Mulgrave River

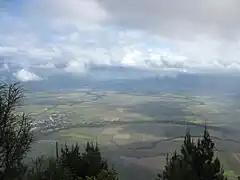
Catchment of the Mulgrave River southeast of

Sourced by runoff from the Bellenden Ker Range, the headwaters of the Mulgrave River rise as the east and west branches of the river below South Peak and west of , respectively. The two branches form their confluence within the Wooroonooran National Park and the Wet Tropics World Heritage Area. The Mulgrave River flows generally north towards Little Mulgrave, through the outskirts of , and continues through the Goldsborough Valley. From Gordonvale, the river flows east by south and then south, eventually emptying into the Coral Sea south at the southern extremity of the Yarrabah Hills range, where it meets the Russell River. The Trinity Inlet was once the river mouth of the Mulgrave River. Volcanic activity that resulted in the rise of Green Hill in the Mulgrave Valley blocked the river from entering the sea near present-day Cairns. However, further research has shown river sediments above the basalt flows, suggesting that other factors, such as alluvial sediments, may have altered the river's course, possibly causing it to alternate between the two mouths over time.